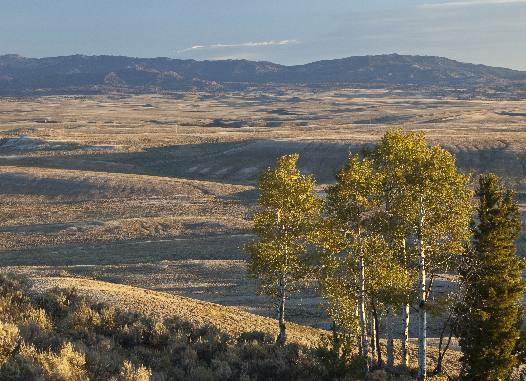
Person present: No